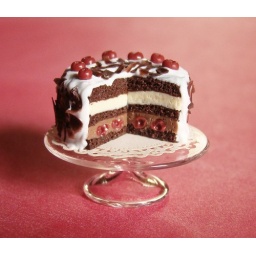
Just a little black forest cake. 1:12 scale. polymer clay. made by myself